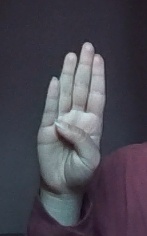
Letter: kaaf